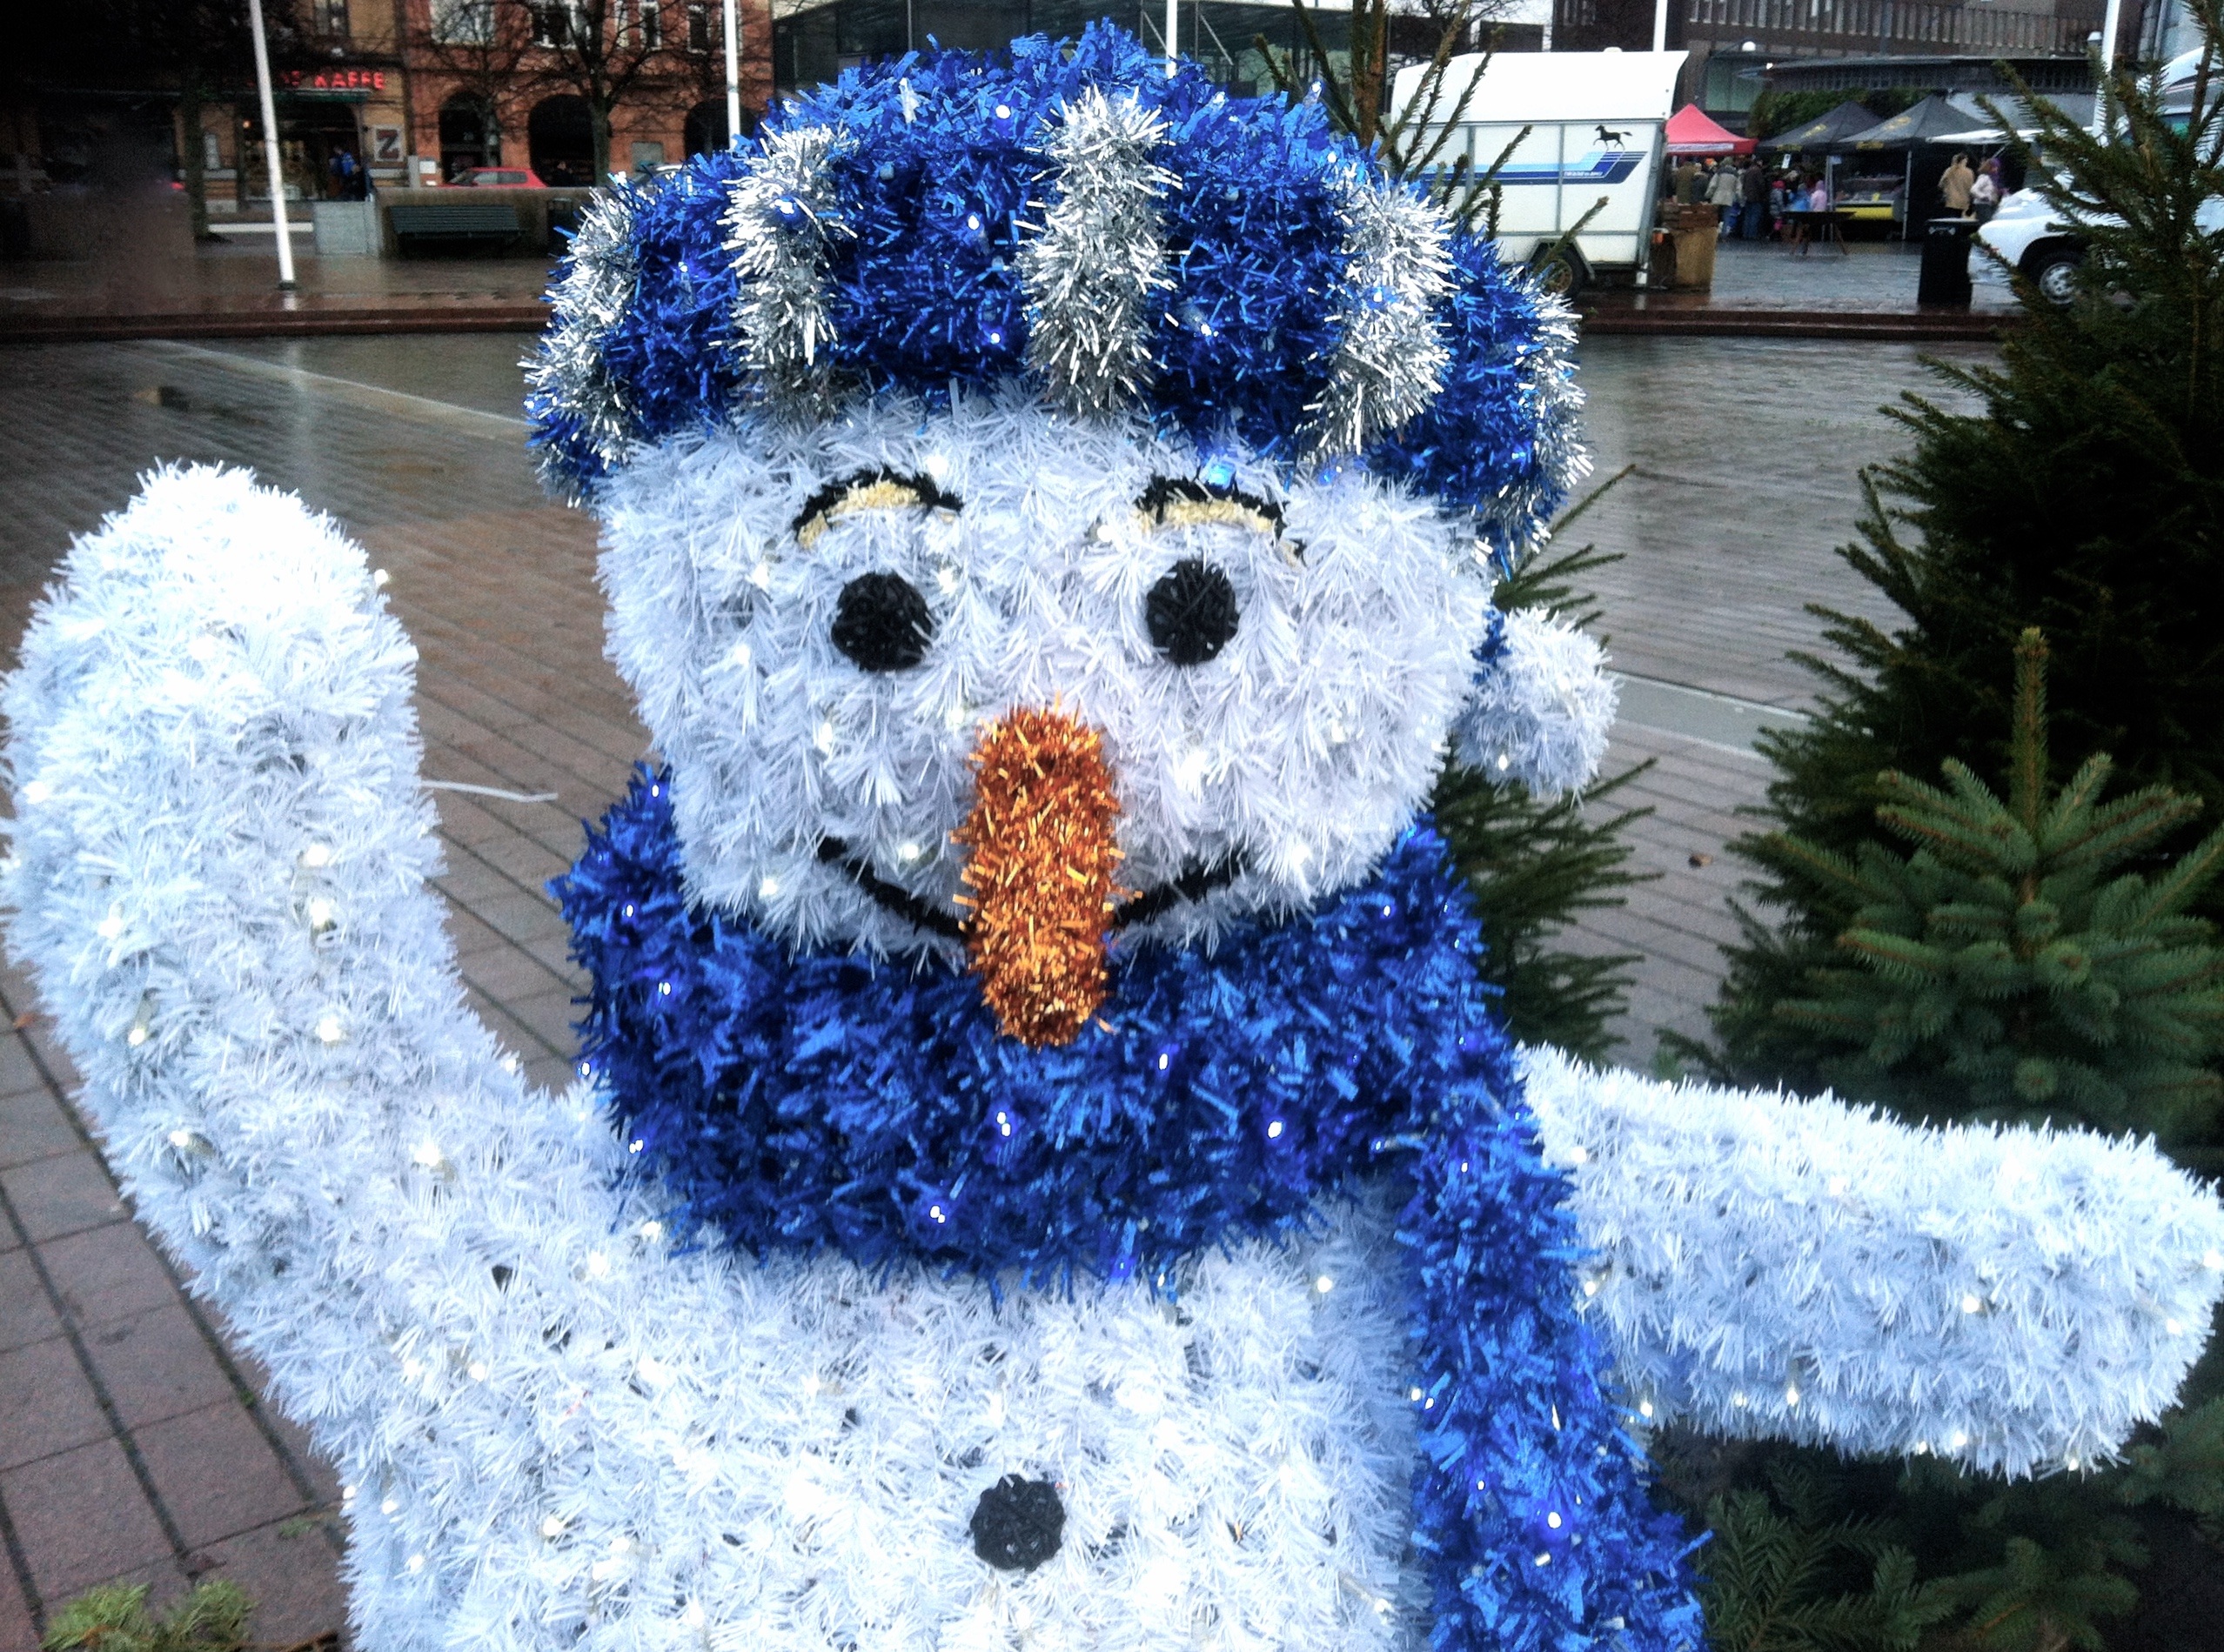
flower, christmas, crochet, art, snowman, christmas market, christmas decorations